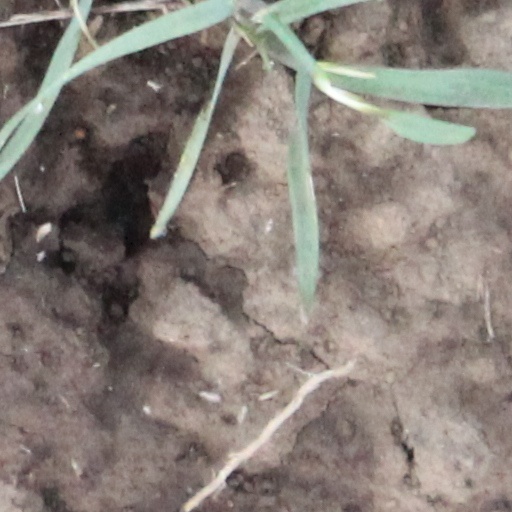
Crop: wheat